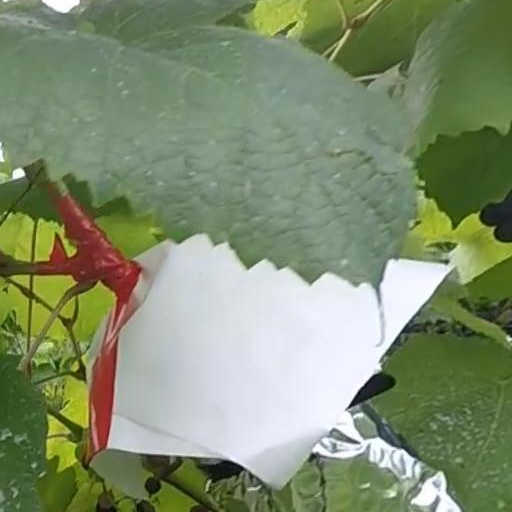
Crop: grape